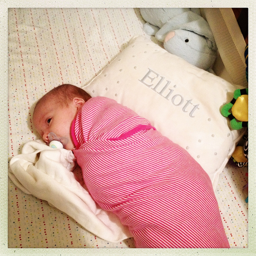
A baby wrapped in a blanket laying on a blanket.
A baby swaddled in a pink and white striped blanket in a pillow.
A baby sits on top of a blanket with a toy behind.
An infant wrapped in a blanket on a bed
A baby named Ellitott laying in his bed.